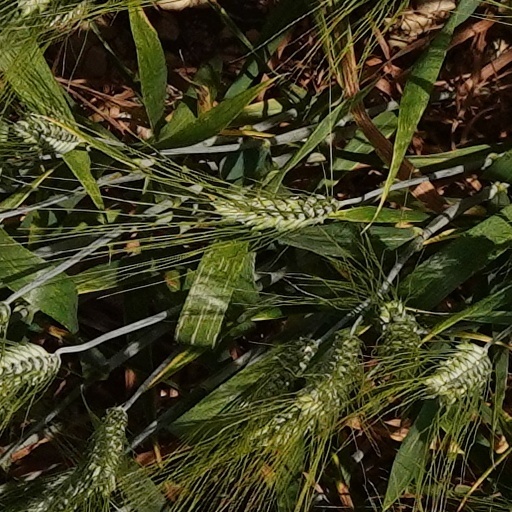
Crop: wheat